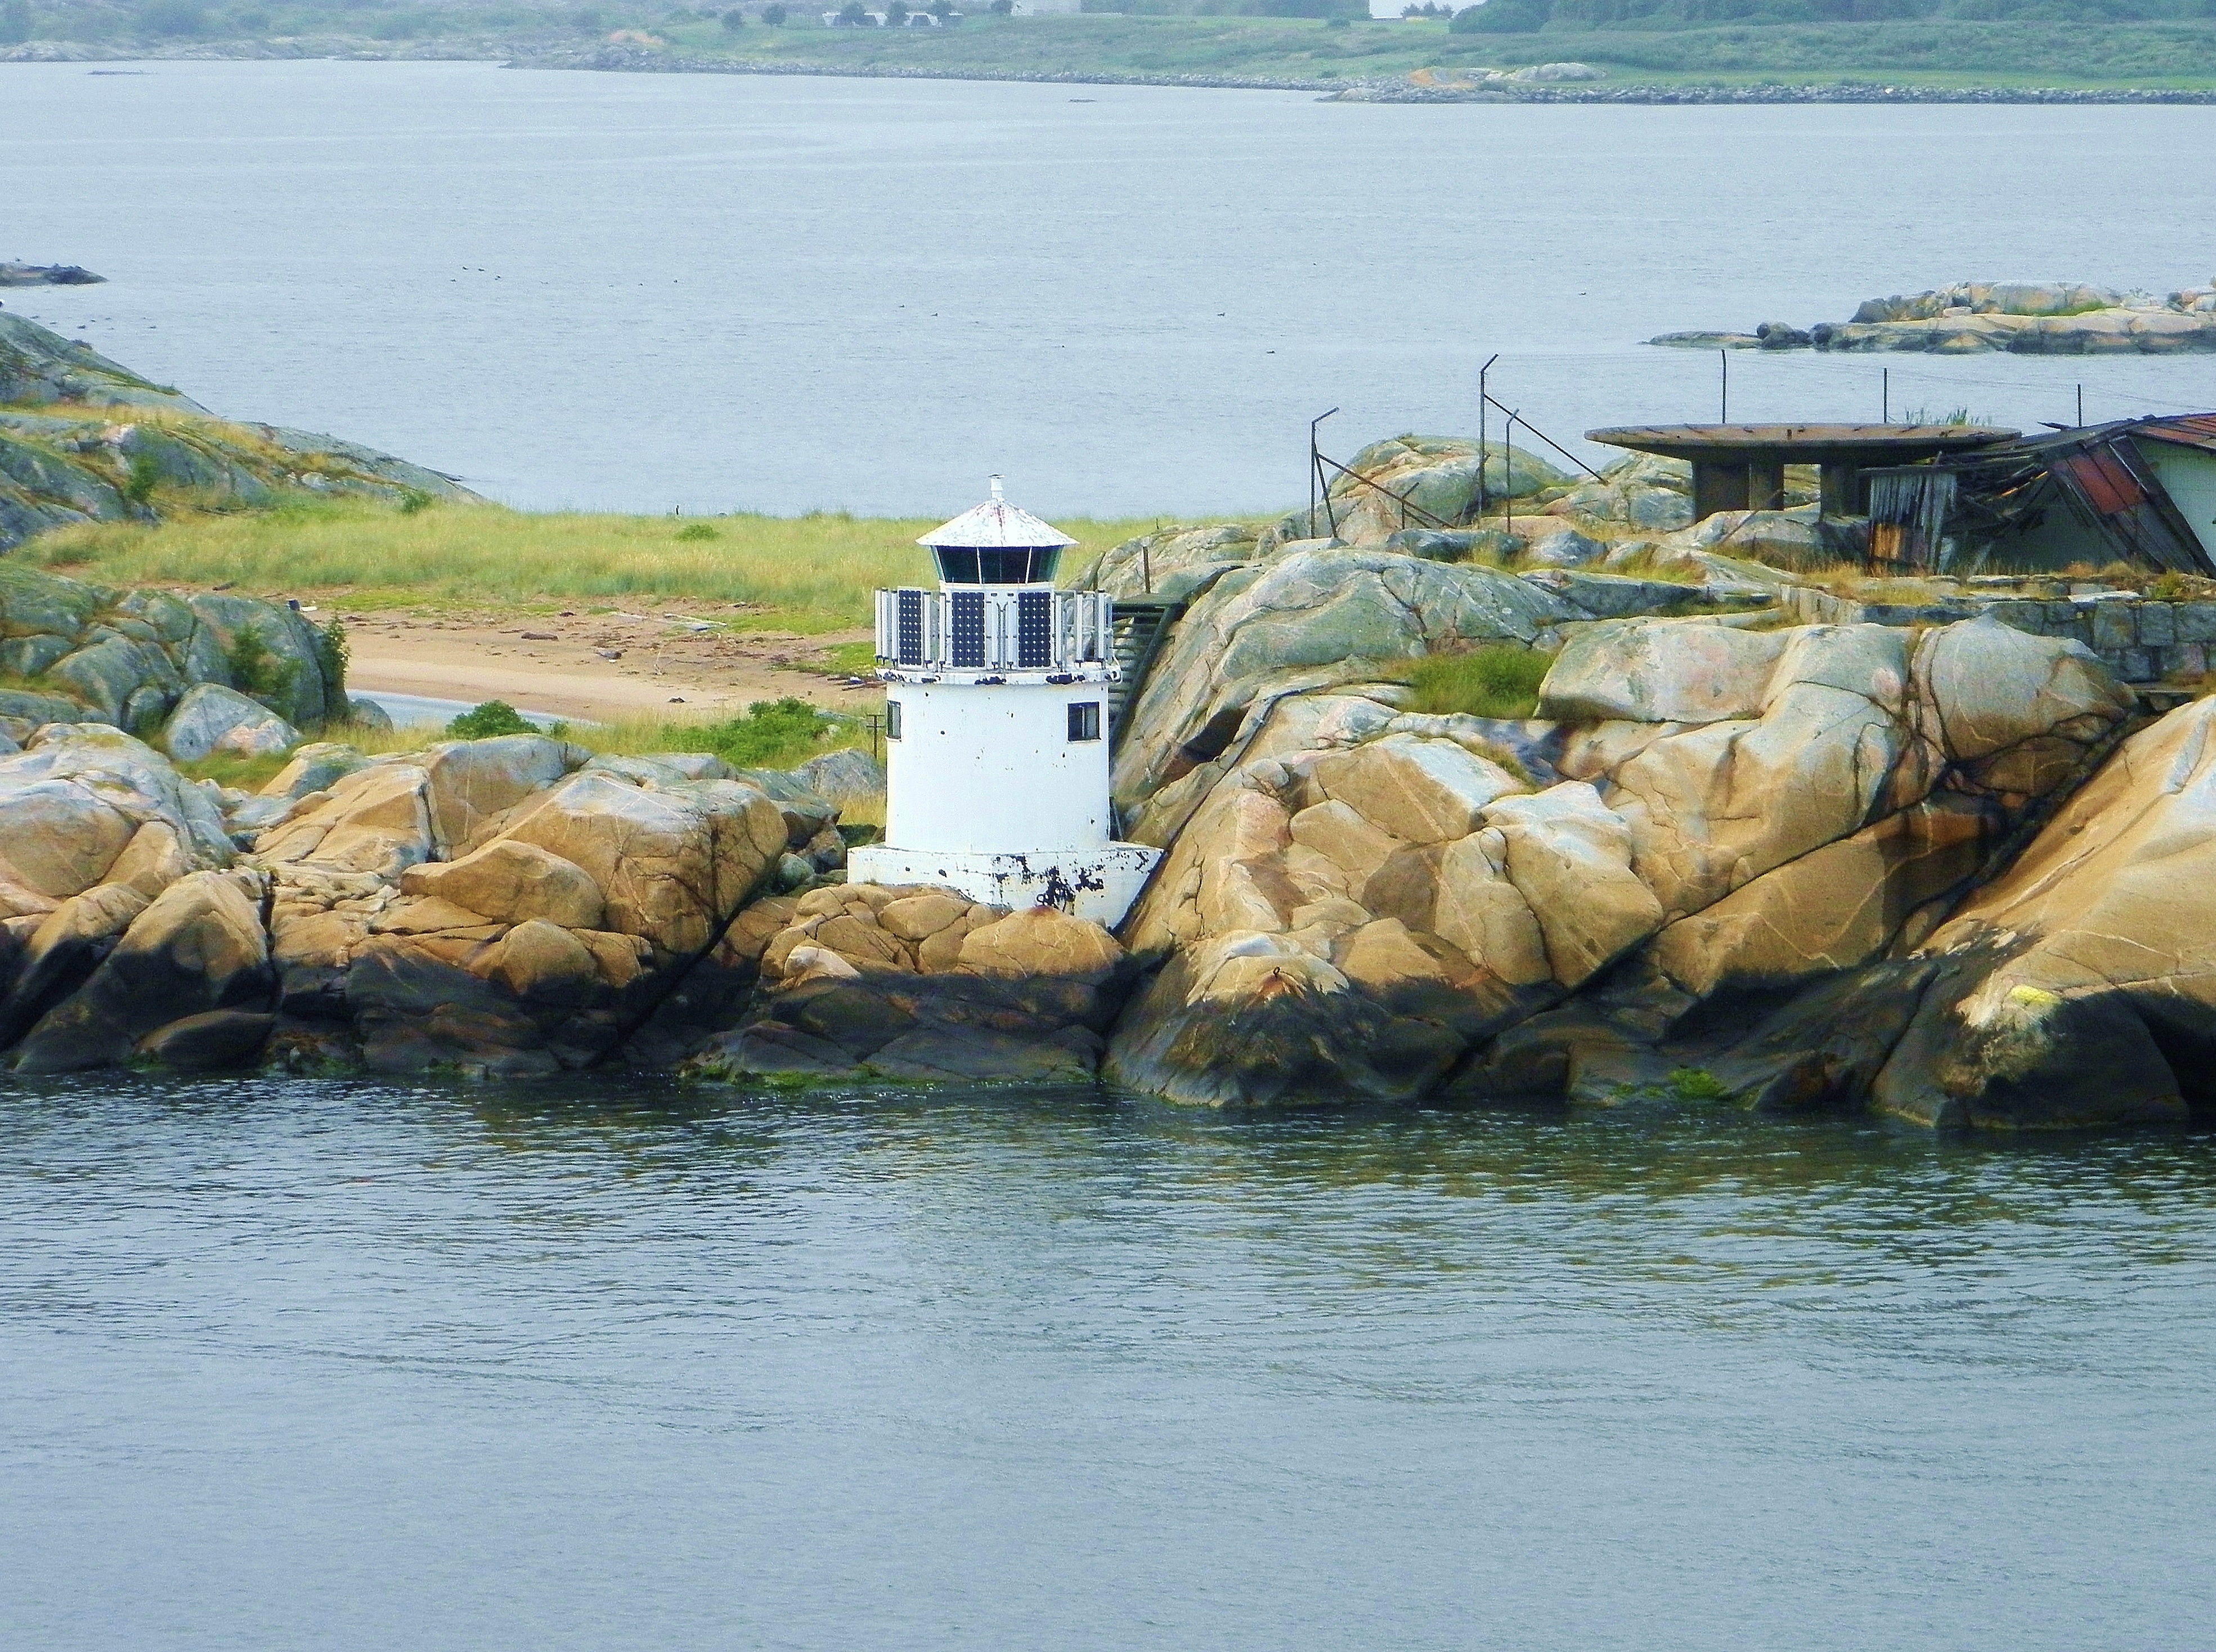
sea, coast, water, ocean, lighthouse, boat, shore, lake, river, cove, vehicle, bay, island, boating, denmark, copenhagen, loch